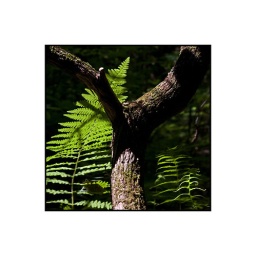
Backlit fern and tree in north georgia mountains